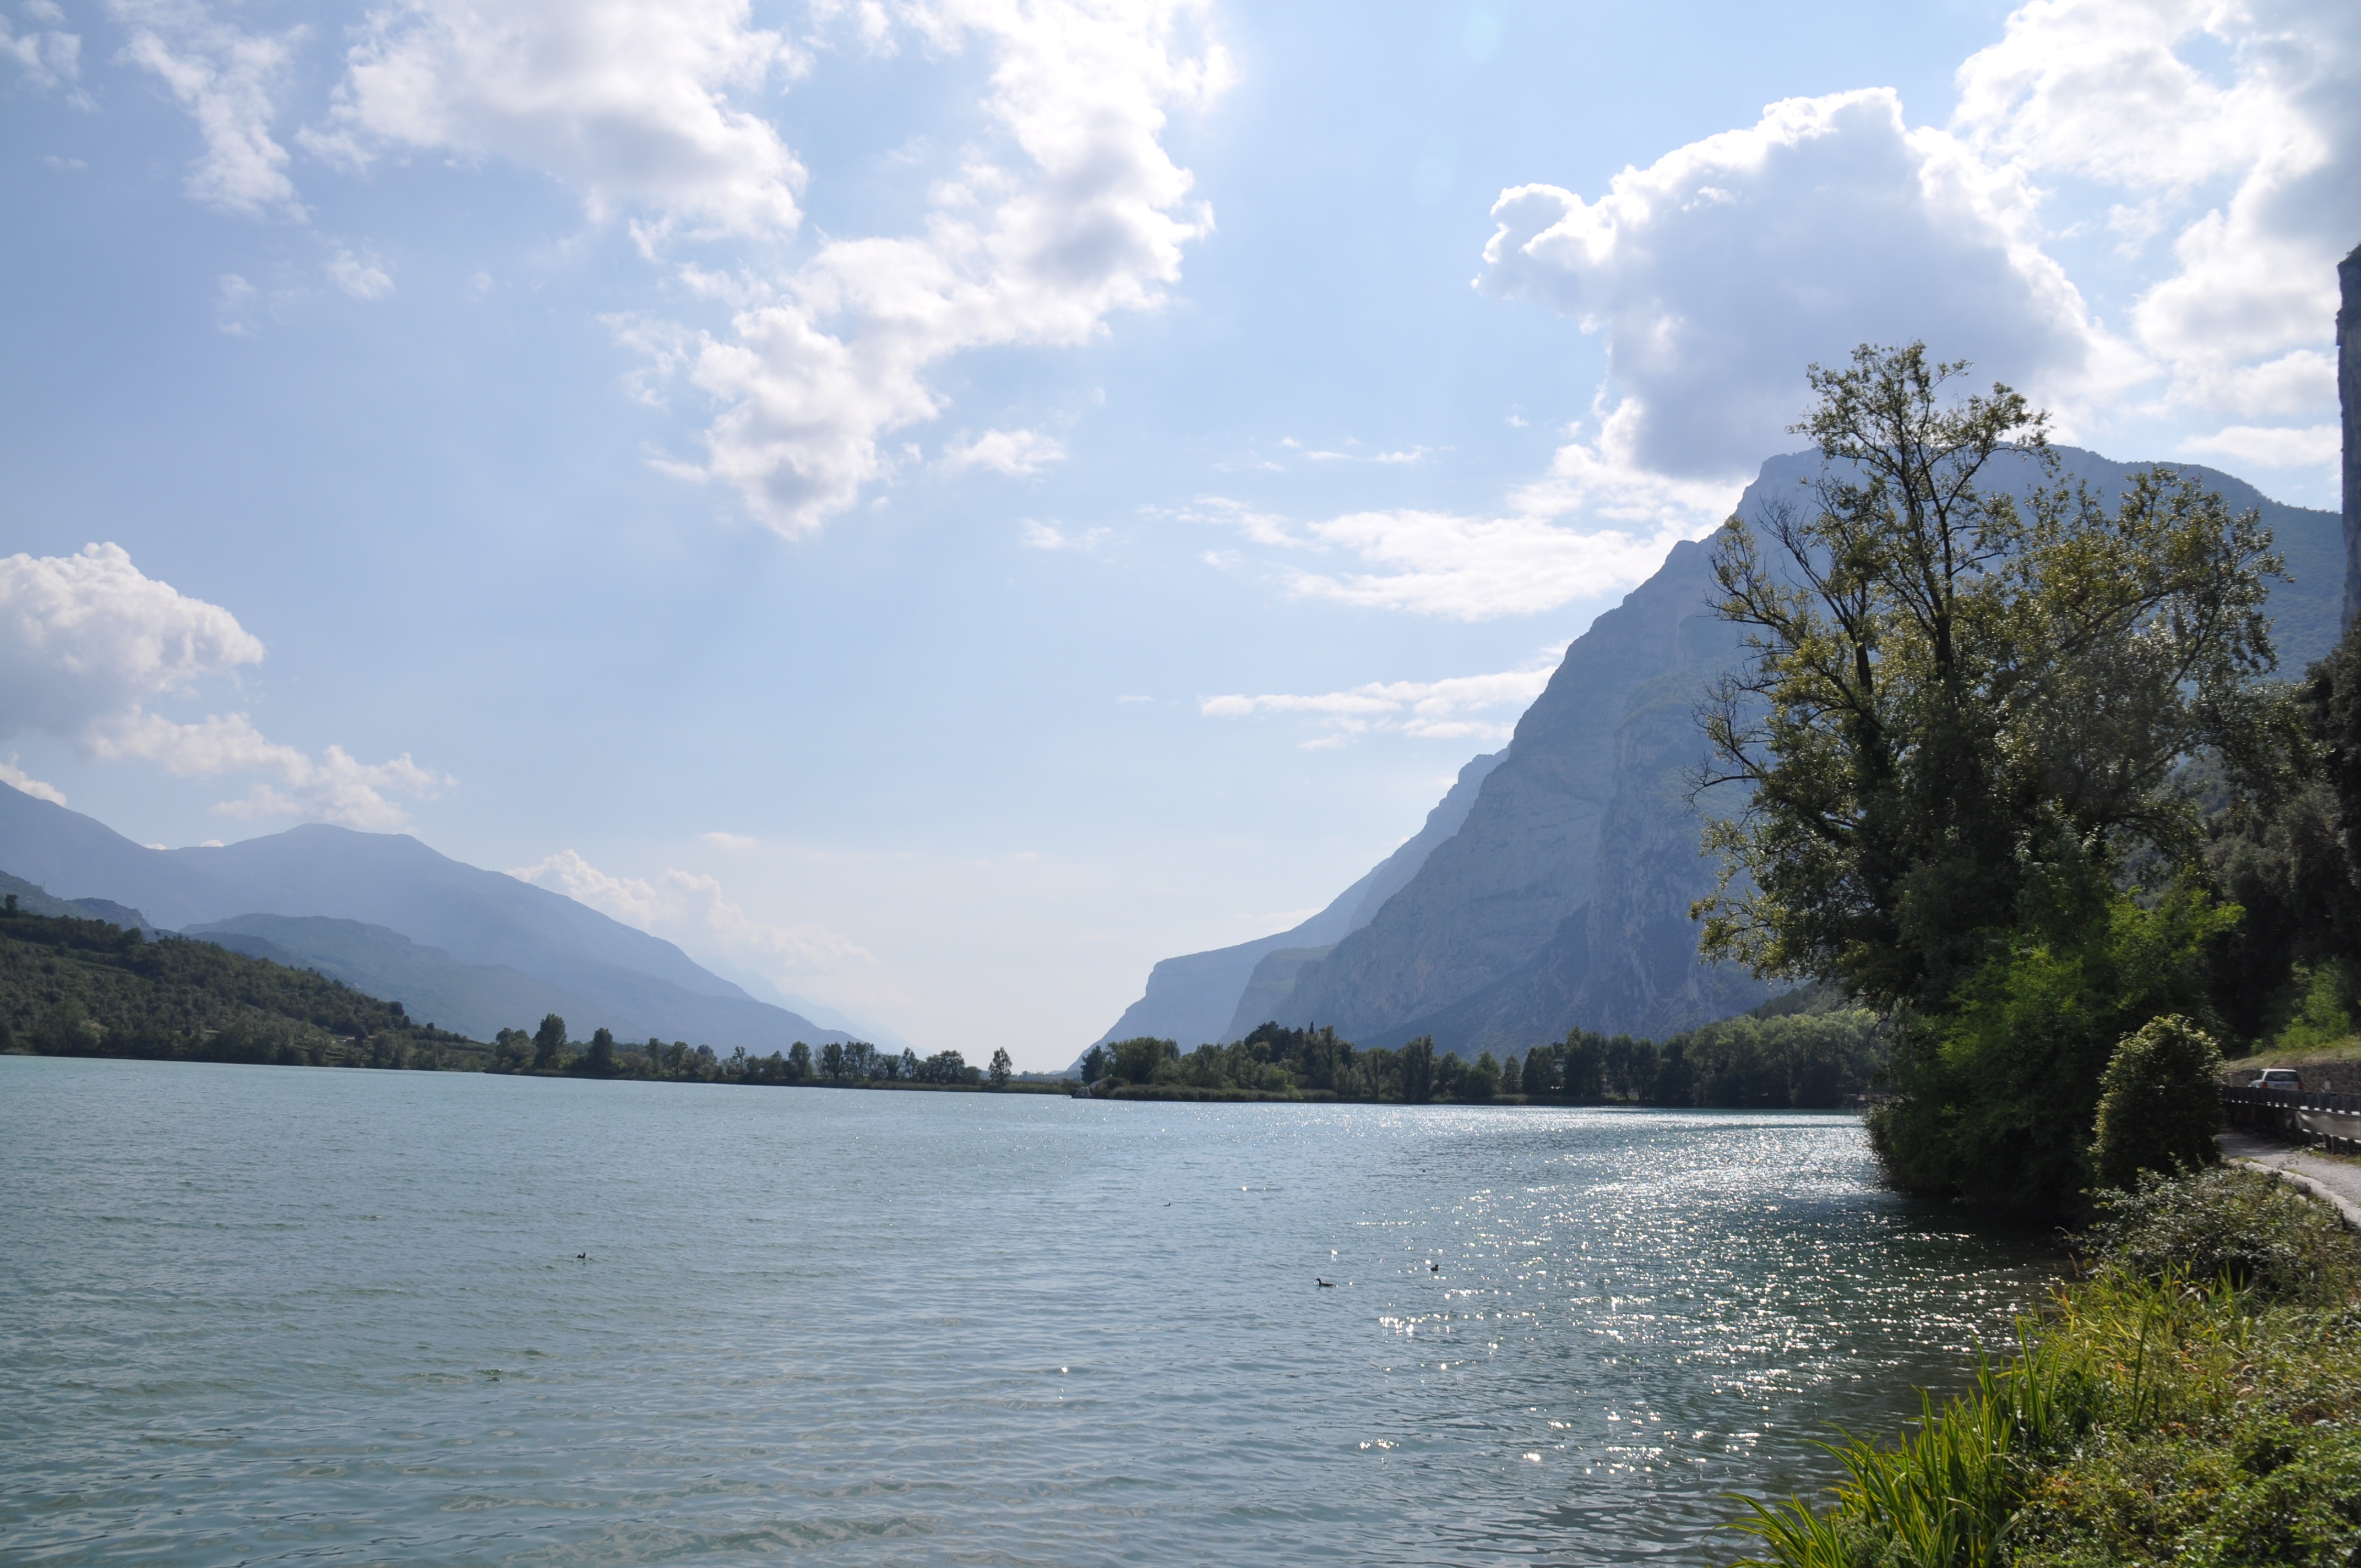
water, nature, forest, mountain, cloud, lake, river, mountain range, summer, park, bay, italy, fjord, reservoir, highland, body of water, trees, holidays, mountains, cliffs, trentino, loch, riverside